Partition of India

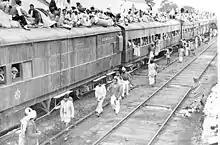
A refugee special train at Ambala Station during the Partition of India

Within British India, the border between India and Pakistan (the Radcliffe Line) was determined by a British Government-commissioned report prepared under the chairmanship of a London barrister, Sir Cyril Radcliffe. Pakistan came into being with two non-contiguous areas, East Pakistan (today Bangladesh) and West Pakistan, separated geographically by India. India was formed out of the majority Hindu regions of British India, and Pakistan from the majority Muslim areas.